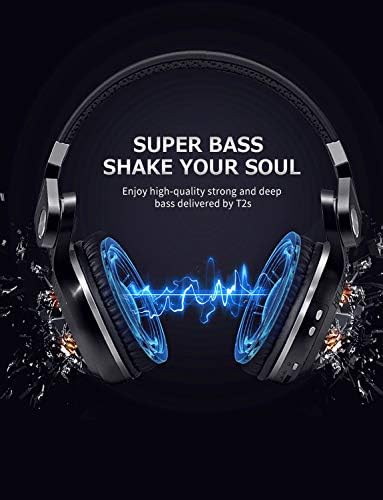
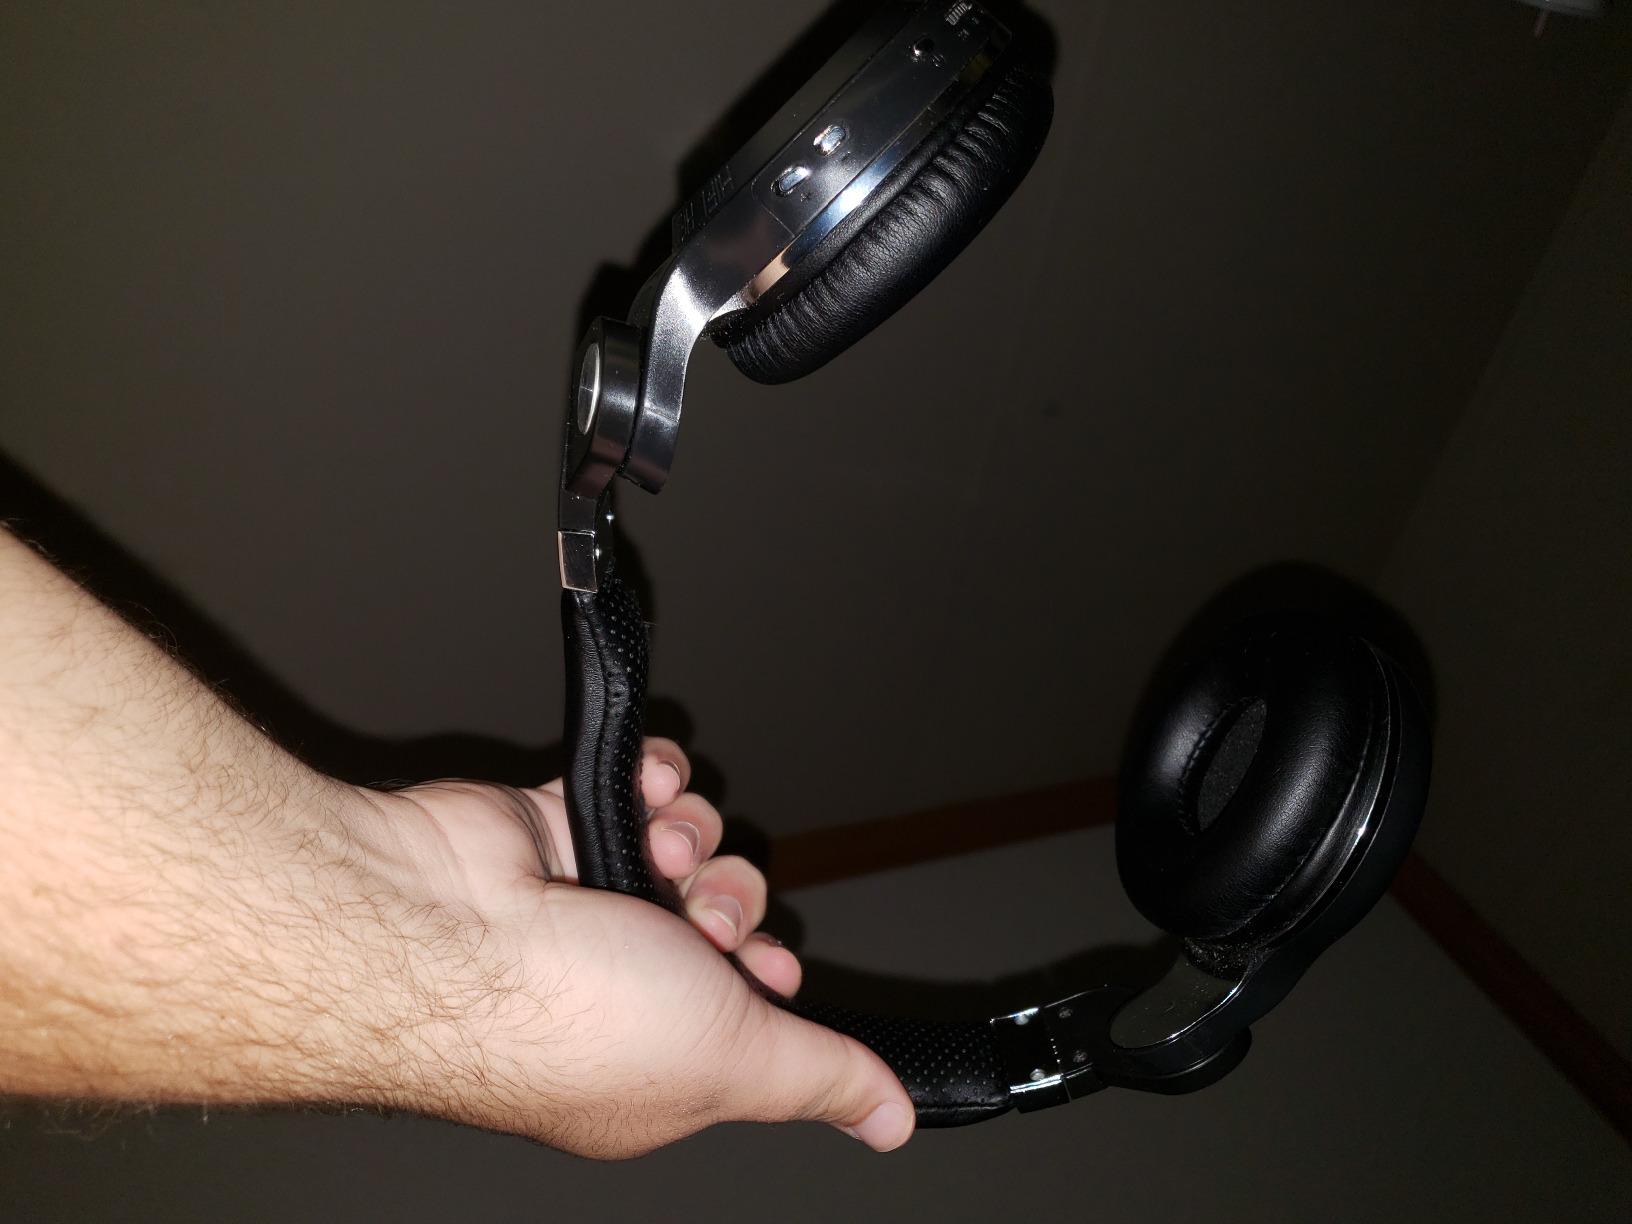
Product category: headphones
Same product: yes